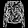
Label: Shirt